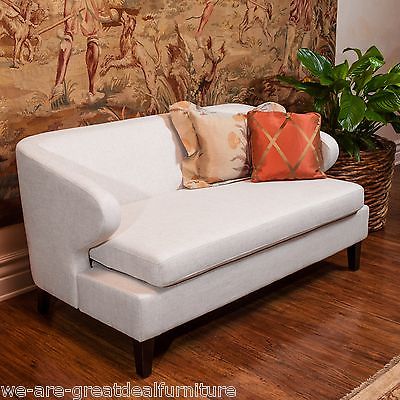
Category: sofa